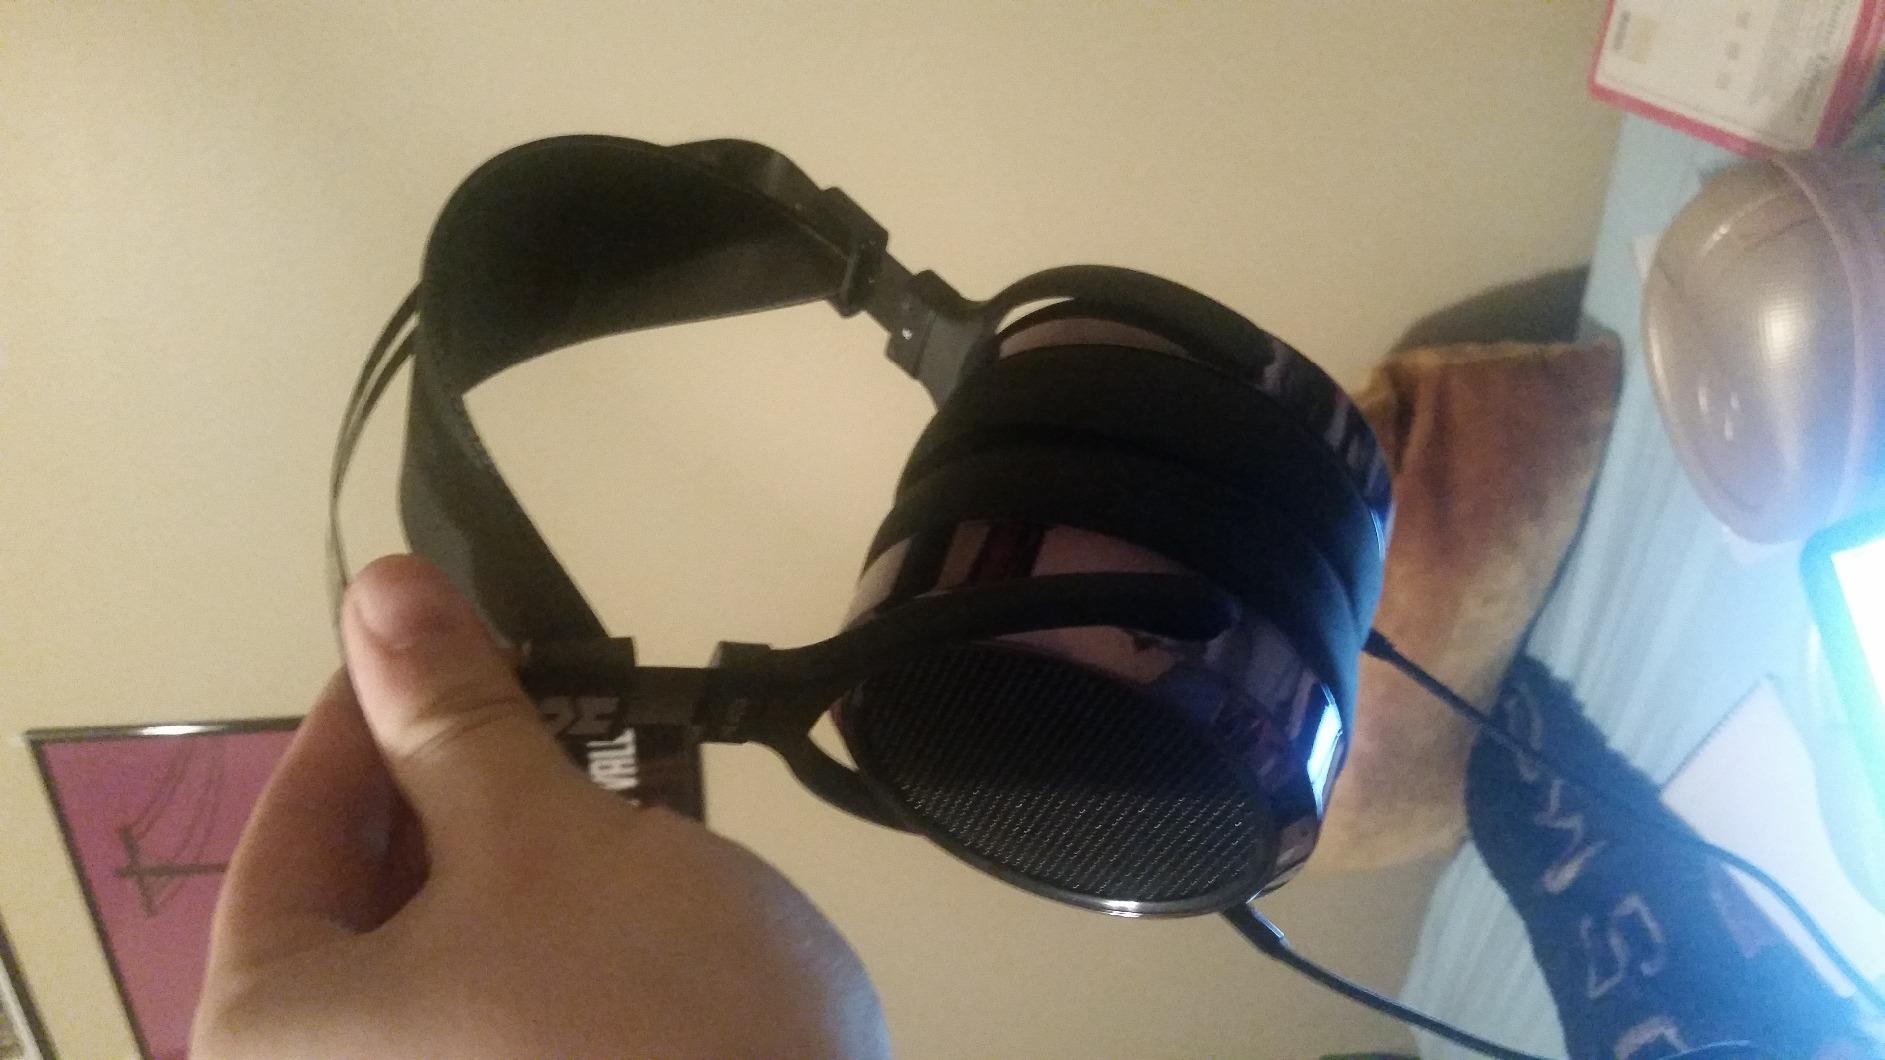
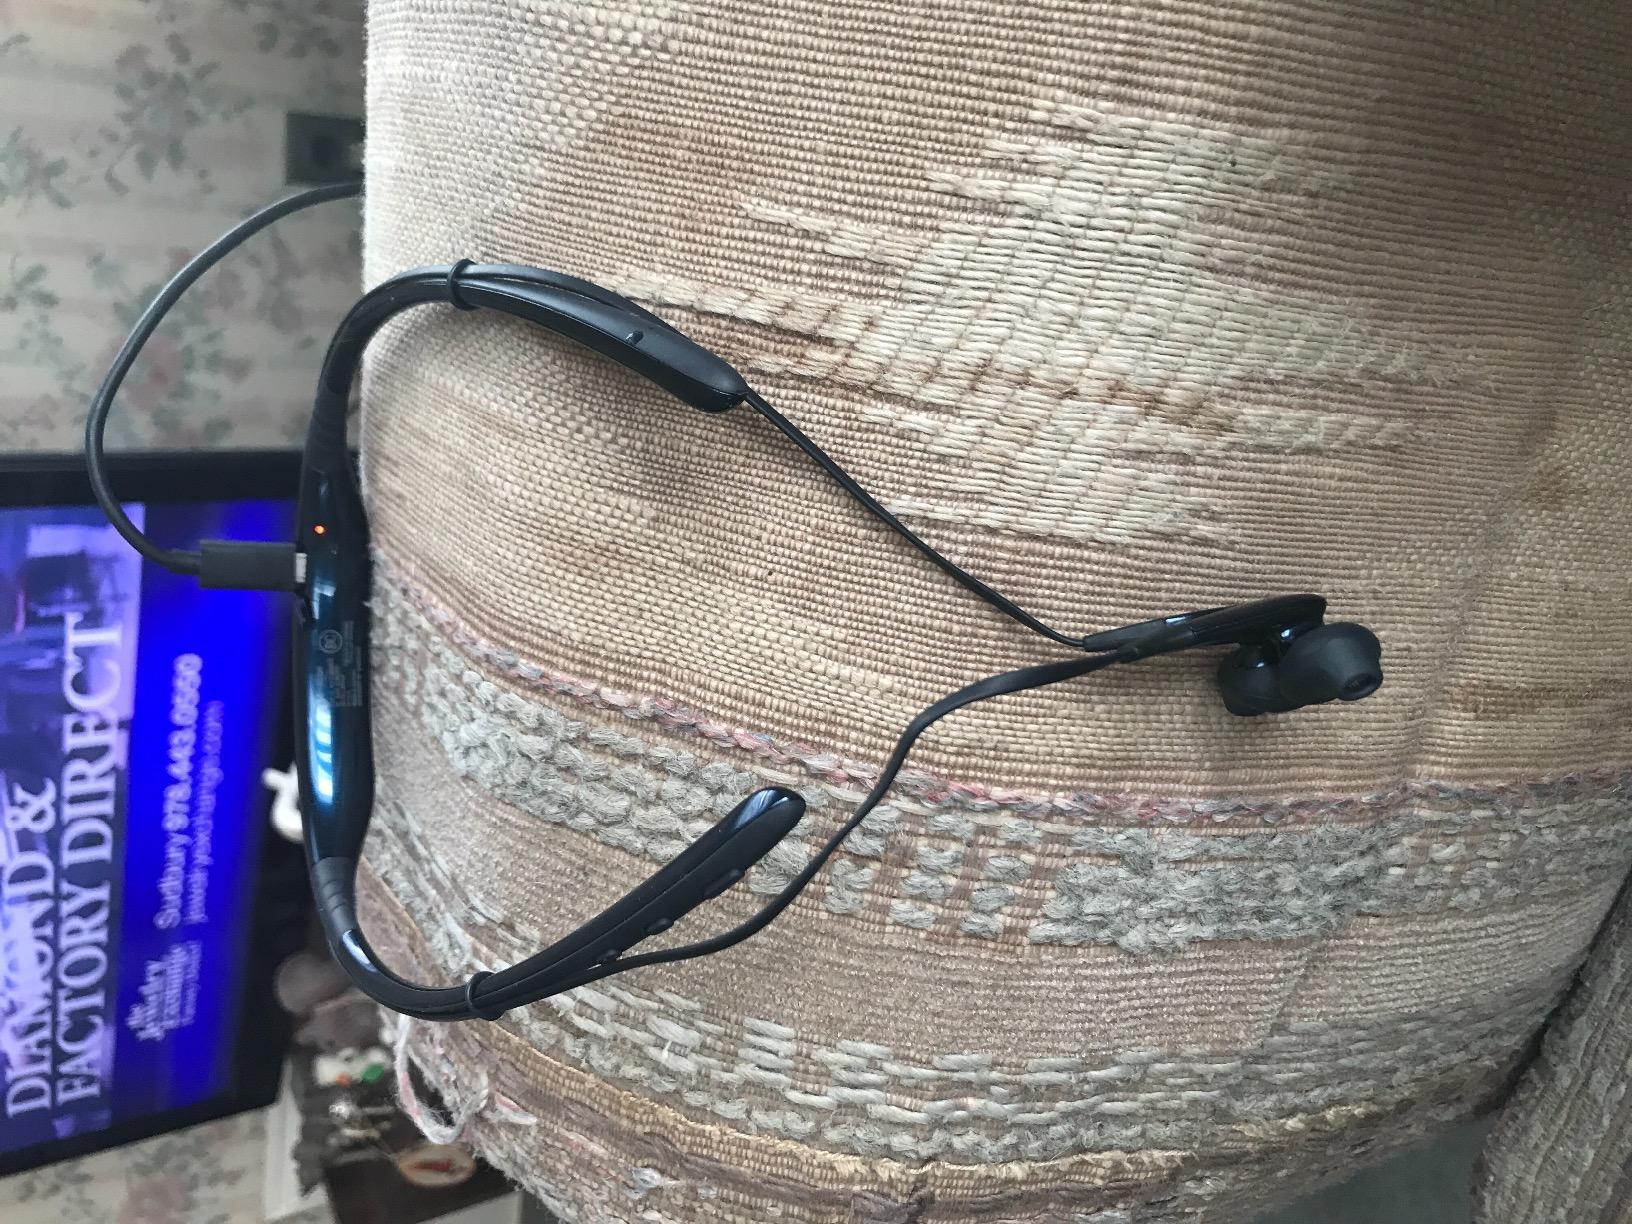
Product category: headphones
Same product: no